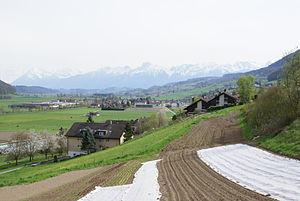
Toffen est une commune suisse du canton de Berne, située dans l'arrondissement administratif de Berne-Mittelland.